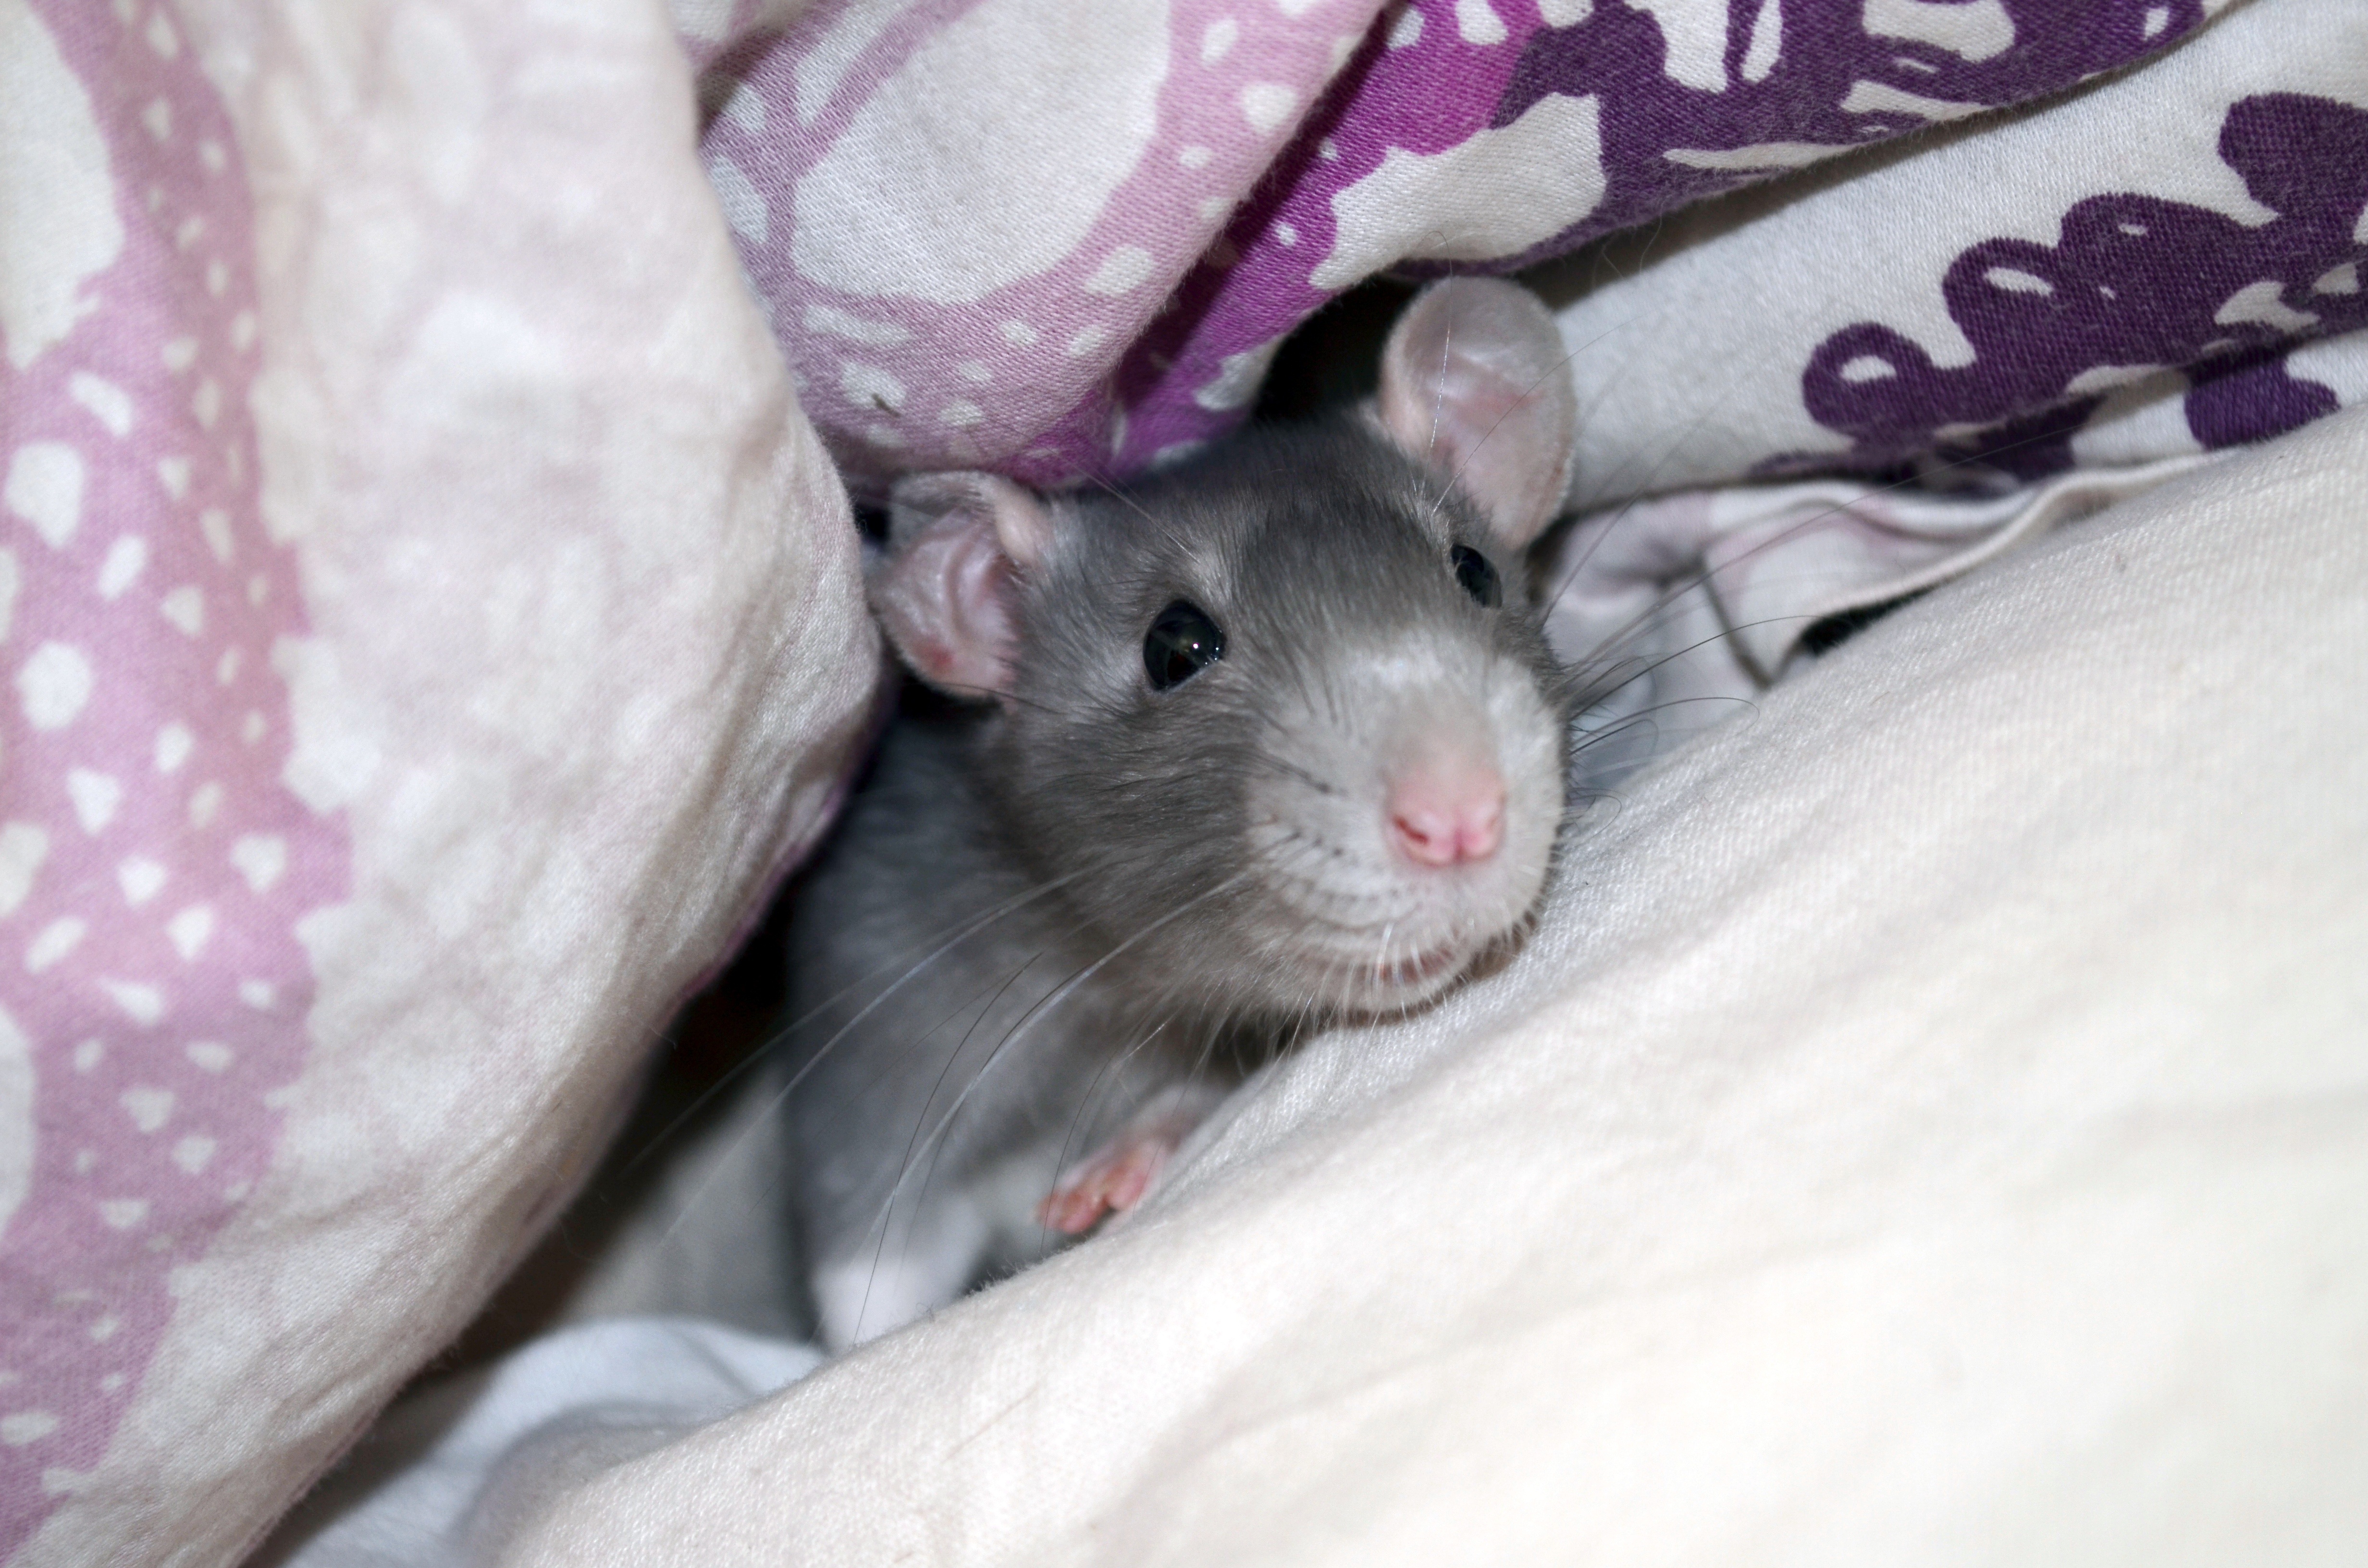
mouse, mammal, rodent, rat, pets, whiskers, animals, vertebrate, pest, gerbil, the russian blue, muroidea, muridae